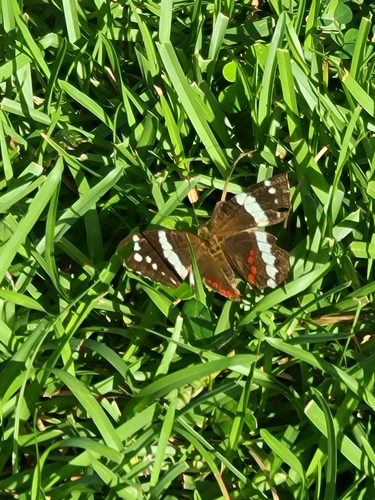
Scientific name: Anartia fatima
Common name: Banded peacock
Family: Nymphalidae
Order: Lepidoptera
Pollinator type: Primary pollinator
Habitat: Open areas and gardens
Geographic range: South America
Conservation status: Least Concern